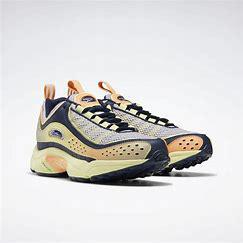
Brand: Reebok
Model: Daytona DMX Ii